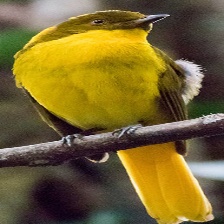
Species: GOLDEN BOWER BIRD
Scientific name: PRIONODURA NEWTONIANA